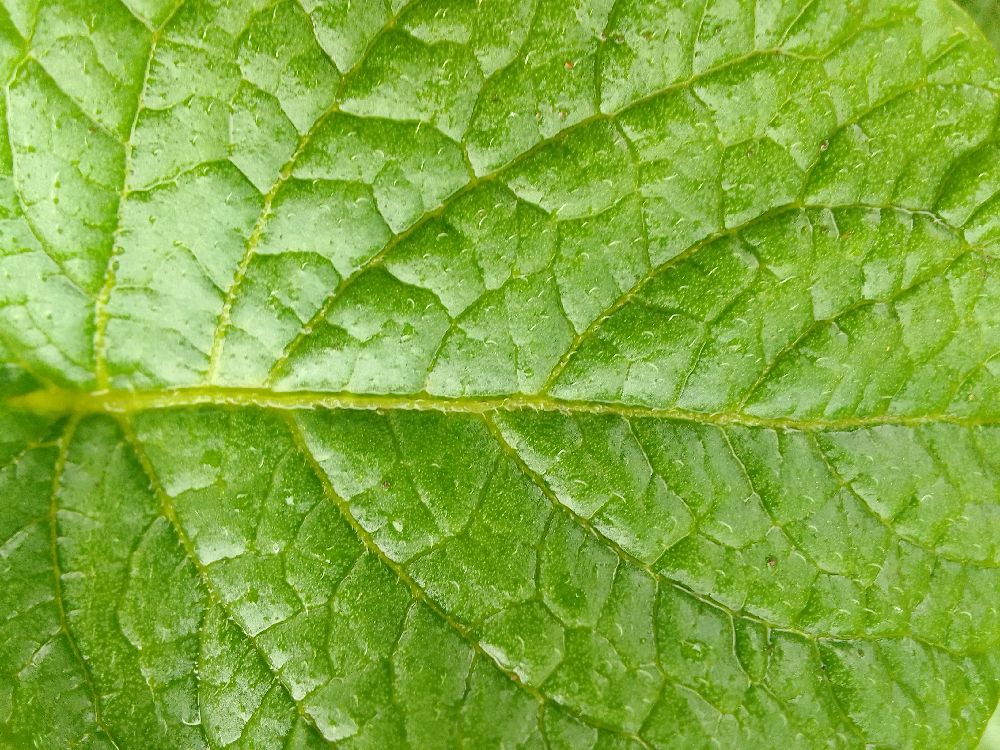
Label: Healthy